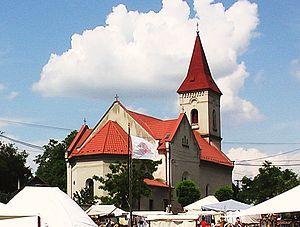
Dolné Saliby est un village de Slovaquie situé dans la région de Trnava.